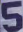
Number: 5